Garmisch-Partenkirchen

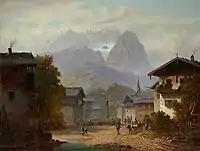
Garmisch-Partenkirchen,painting by Anton Doll

The town is served by the B 2 as a continuation of the A 95 motorway, which ends at Eschenlohe 16 km north of the town.